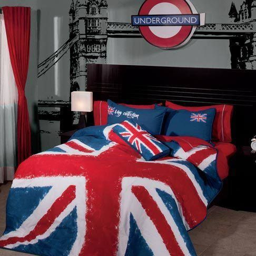
it 's too much , but i could see pulling out some of these elements to make an awesome room .